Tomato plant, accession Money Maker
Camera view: horizontal (90 deg, fisheye); turntable rotation: 270 degrees
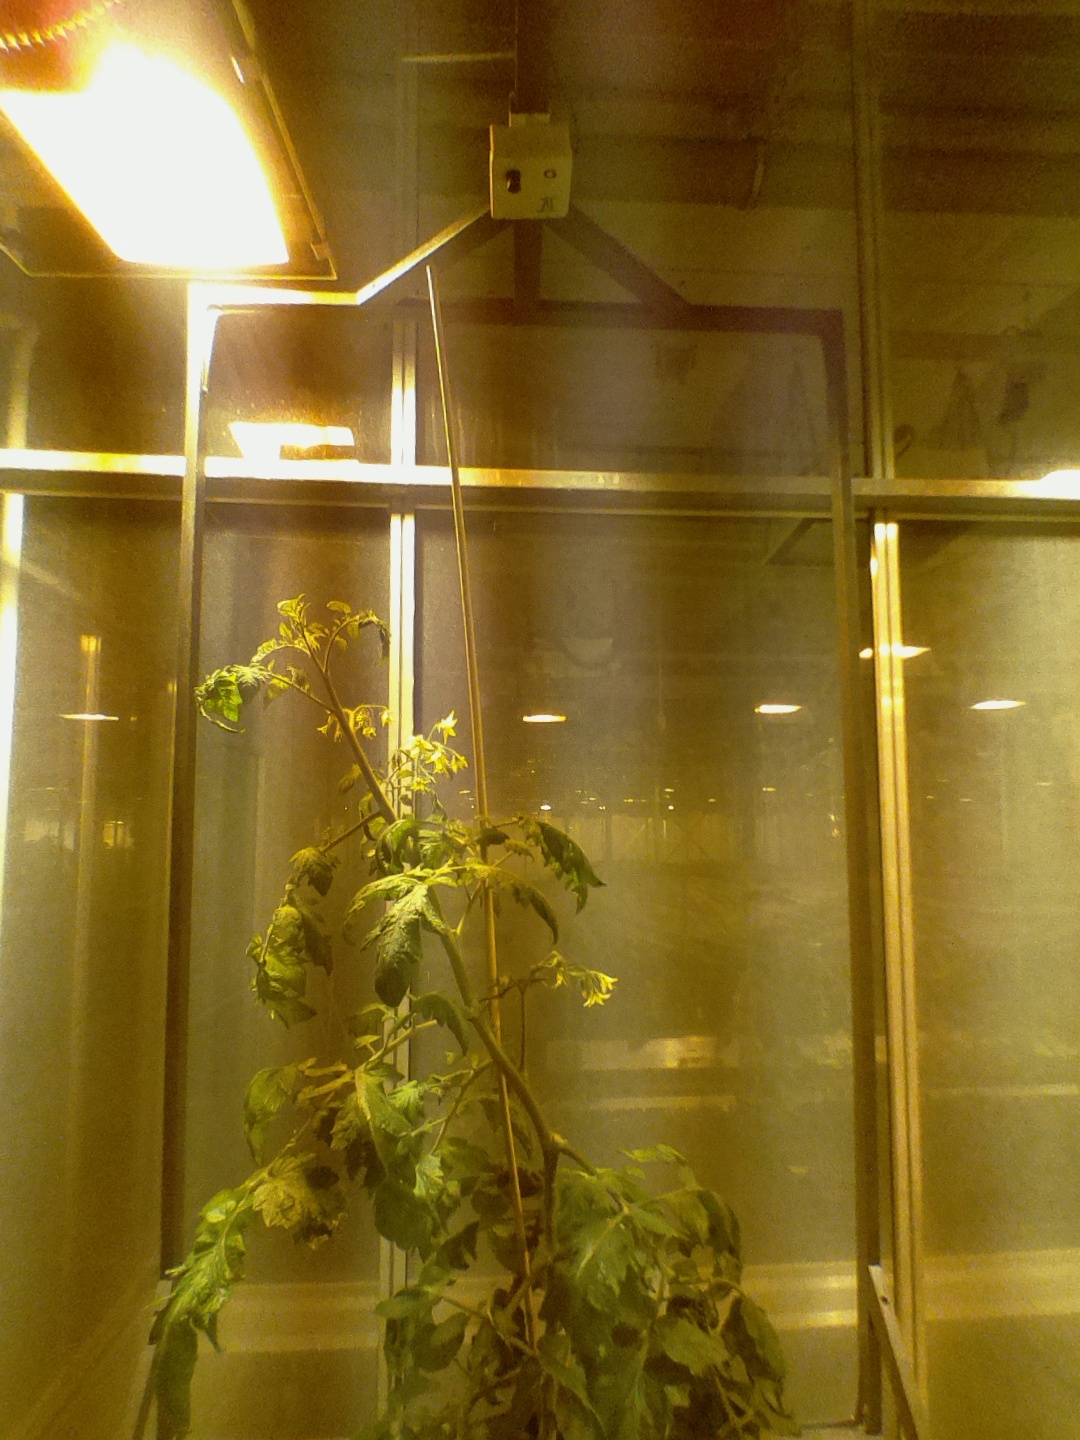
BBCH growth stage 67: Full flowering, 70%-80% of flowers open, more petals falling